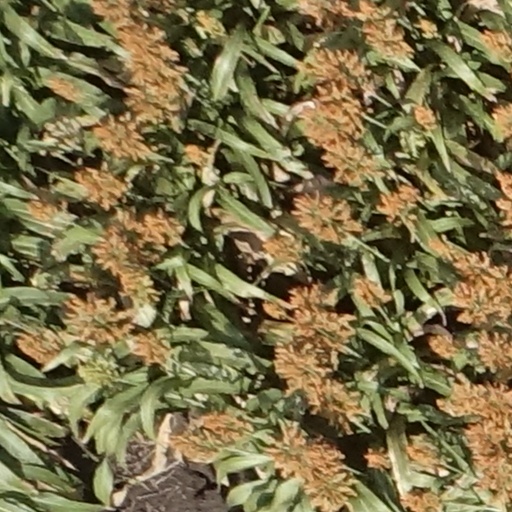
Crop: sorghum